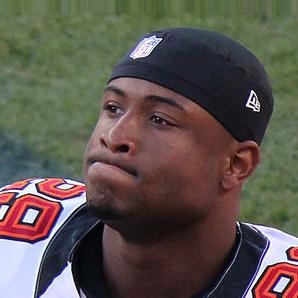
Age: 21